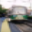
Label: streetcar